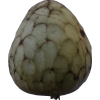
Label: cherimoya